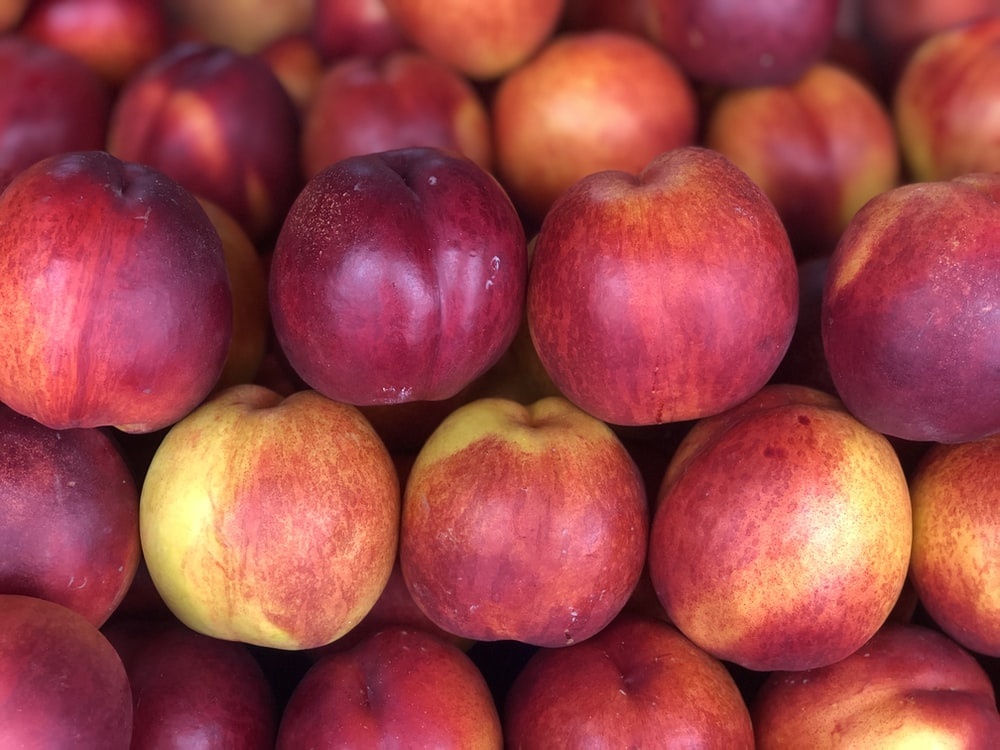
Label: apple